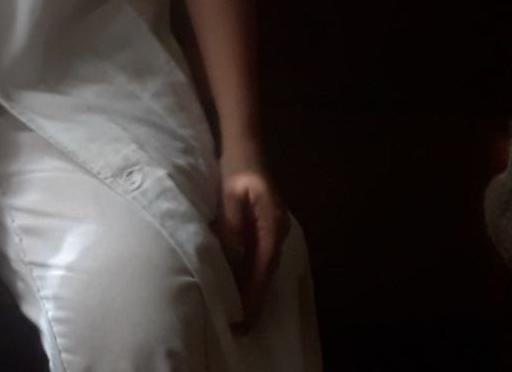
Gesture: no_gesture